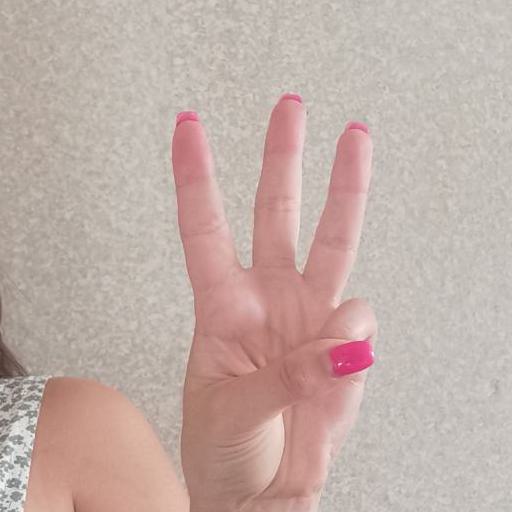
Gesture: three